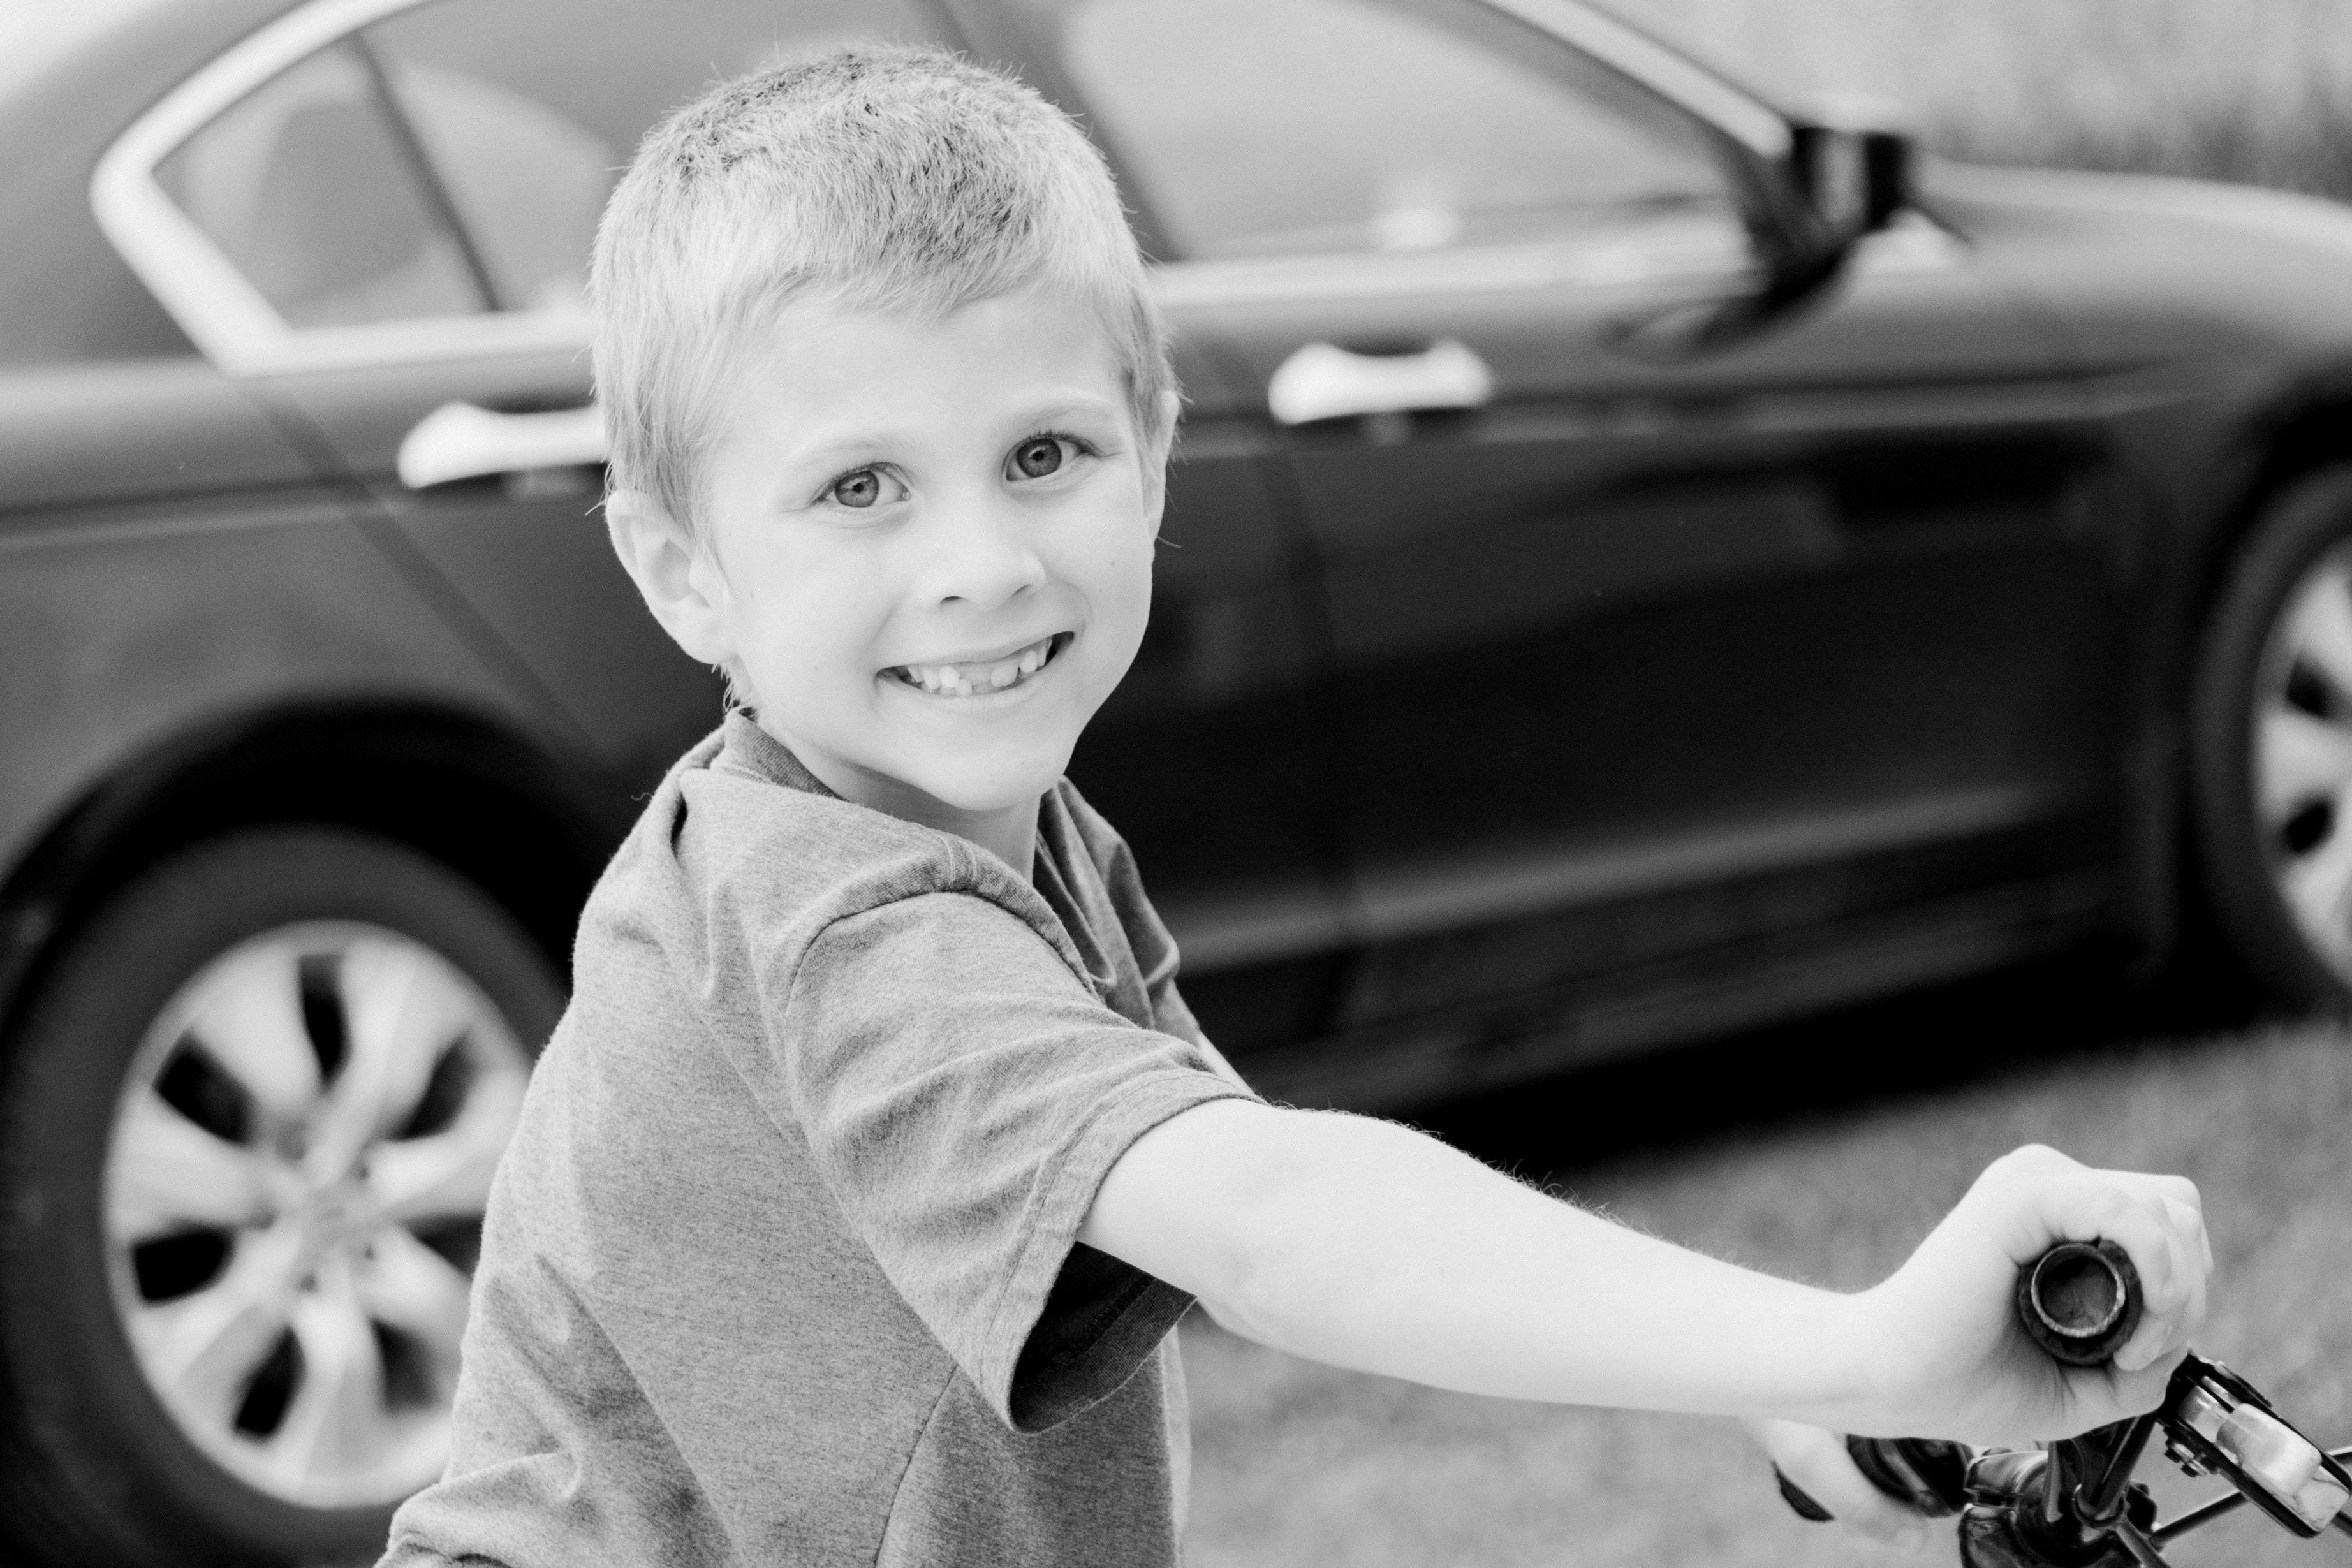
white, black, photograph, motor vehicle, face, people, facial expression, child, black and white, luxury vehicle, automotive design, product, vehicle, personal luxury car, monochrome, vehicle door, head, smile, snapshot, rim, wheel, car, photography, monochrome photography, toddler, automotive wheel system, happy, family car, finger, headlamp, street, automotive window part, child model, laugh, style, t shirt, bmw, hood, gesture, photo shoot, baby, road, portrait photography, family